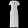
Label: Dress